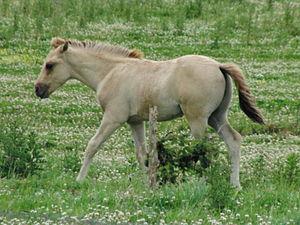
Poulain Henson, Haras Henson de Saint-Jean, Rue, Somme, France
Le Henson, ou cheval de la baie de Somme, est une race chevaline française dont l'idée émerge au début des années 1970. Issue de croisements entre des chevaux de sang chaud de race Selle français et Anglo-arabe, entre autres, et des chevaux Fjord à sang froid d'origine norvégienne, elle est créée afin d'obtenir une monture adaptée au tourisme équestre, alors en plein essor dans la baie de Somme.